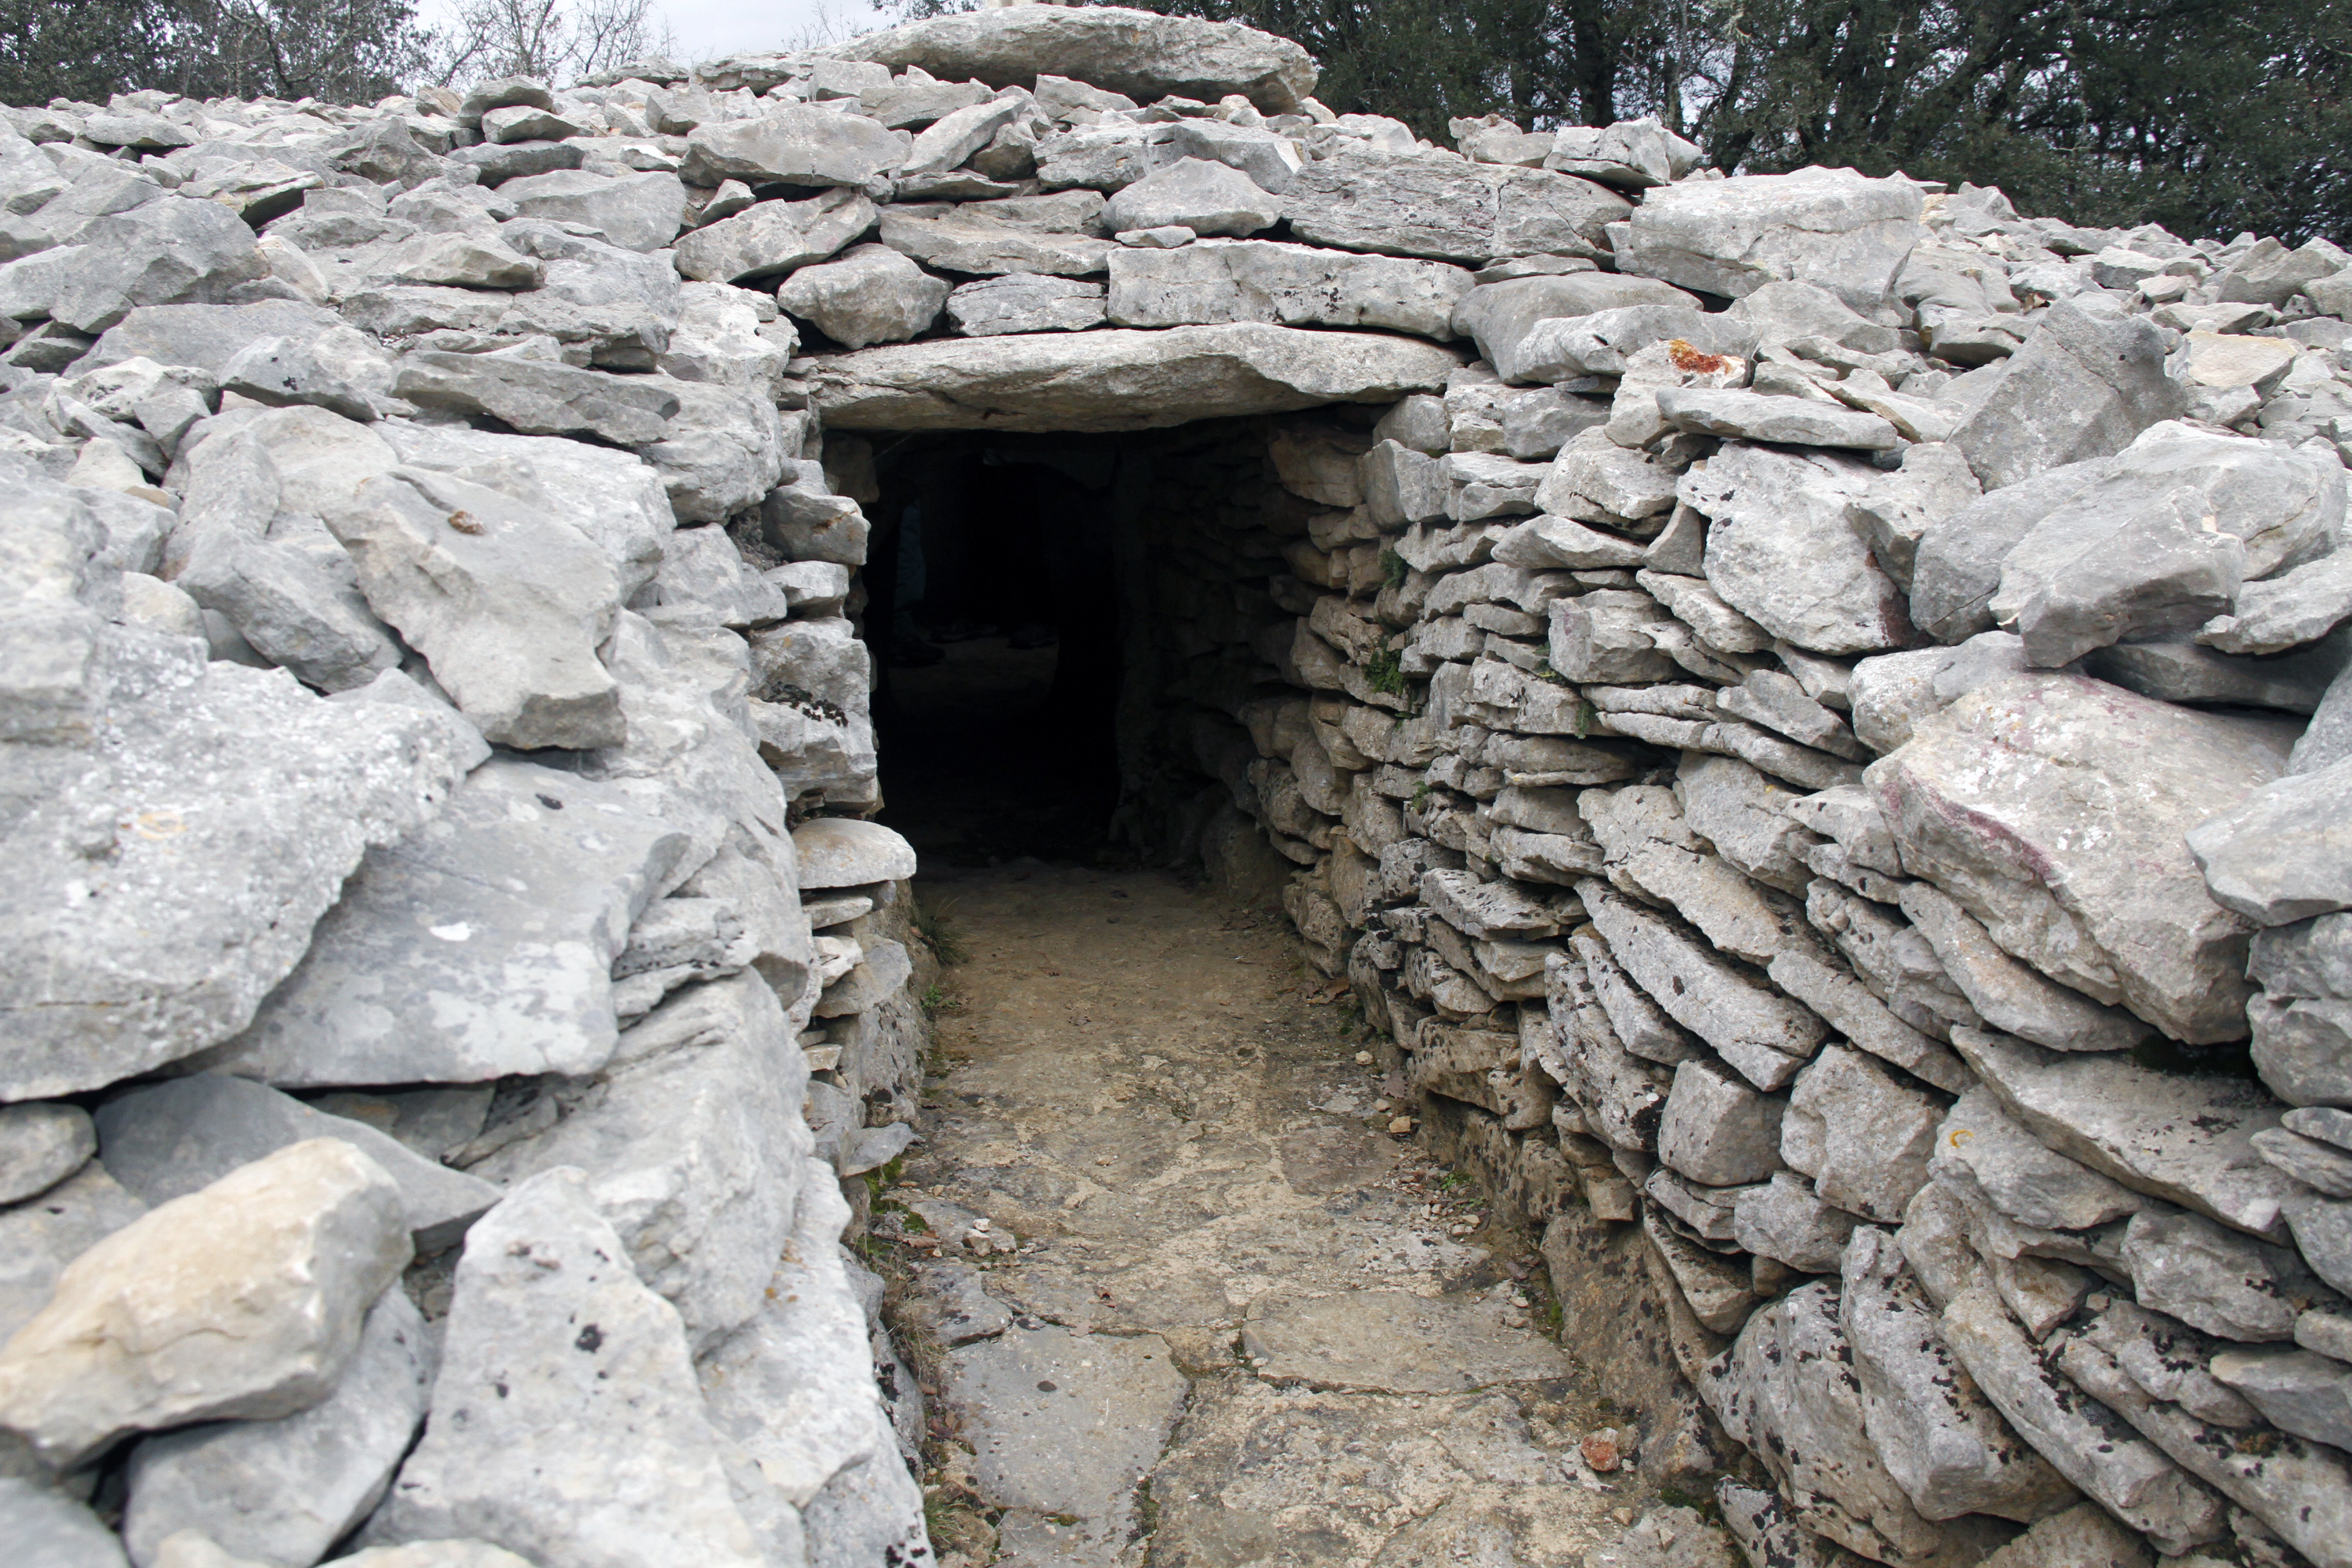
rock, wall, france, europe, stone wall, midi, rubble, geology, ruins, boulder, mditerrane, languedocroussillon, hrault, constructions, mursenpierressches, sitearchologique, nolithique, archologie, picsaintloup, restaurations, ancient history, geological phenomenon